Tarcondimotus I

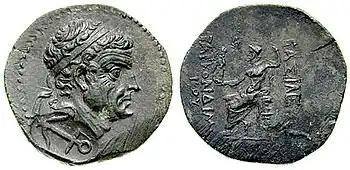
Bronze coin of Tarcondimotus I

Tarcondimotus I (died 31 BC) was a Roman client king of Cilicia, who played a role in the Roman civil wars of the late Roman Republic.